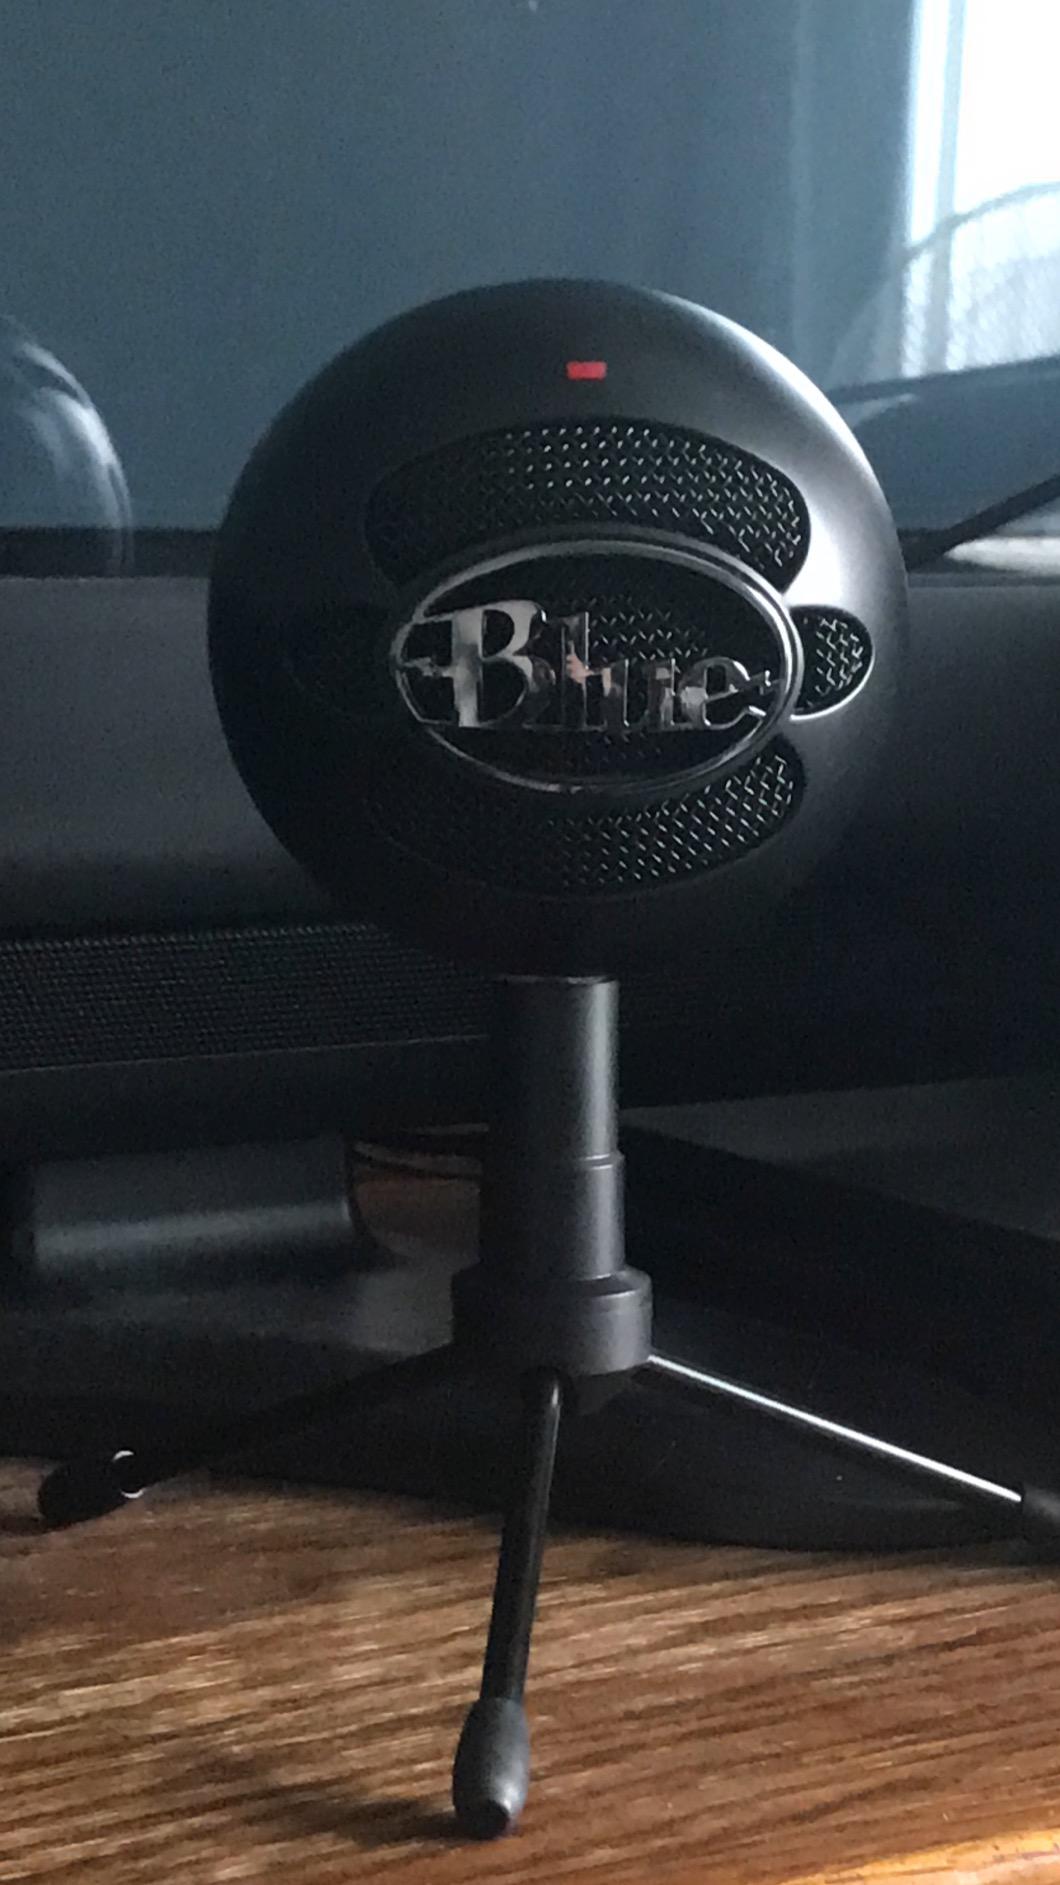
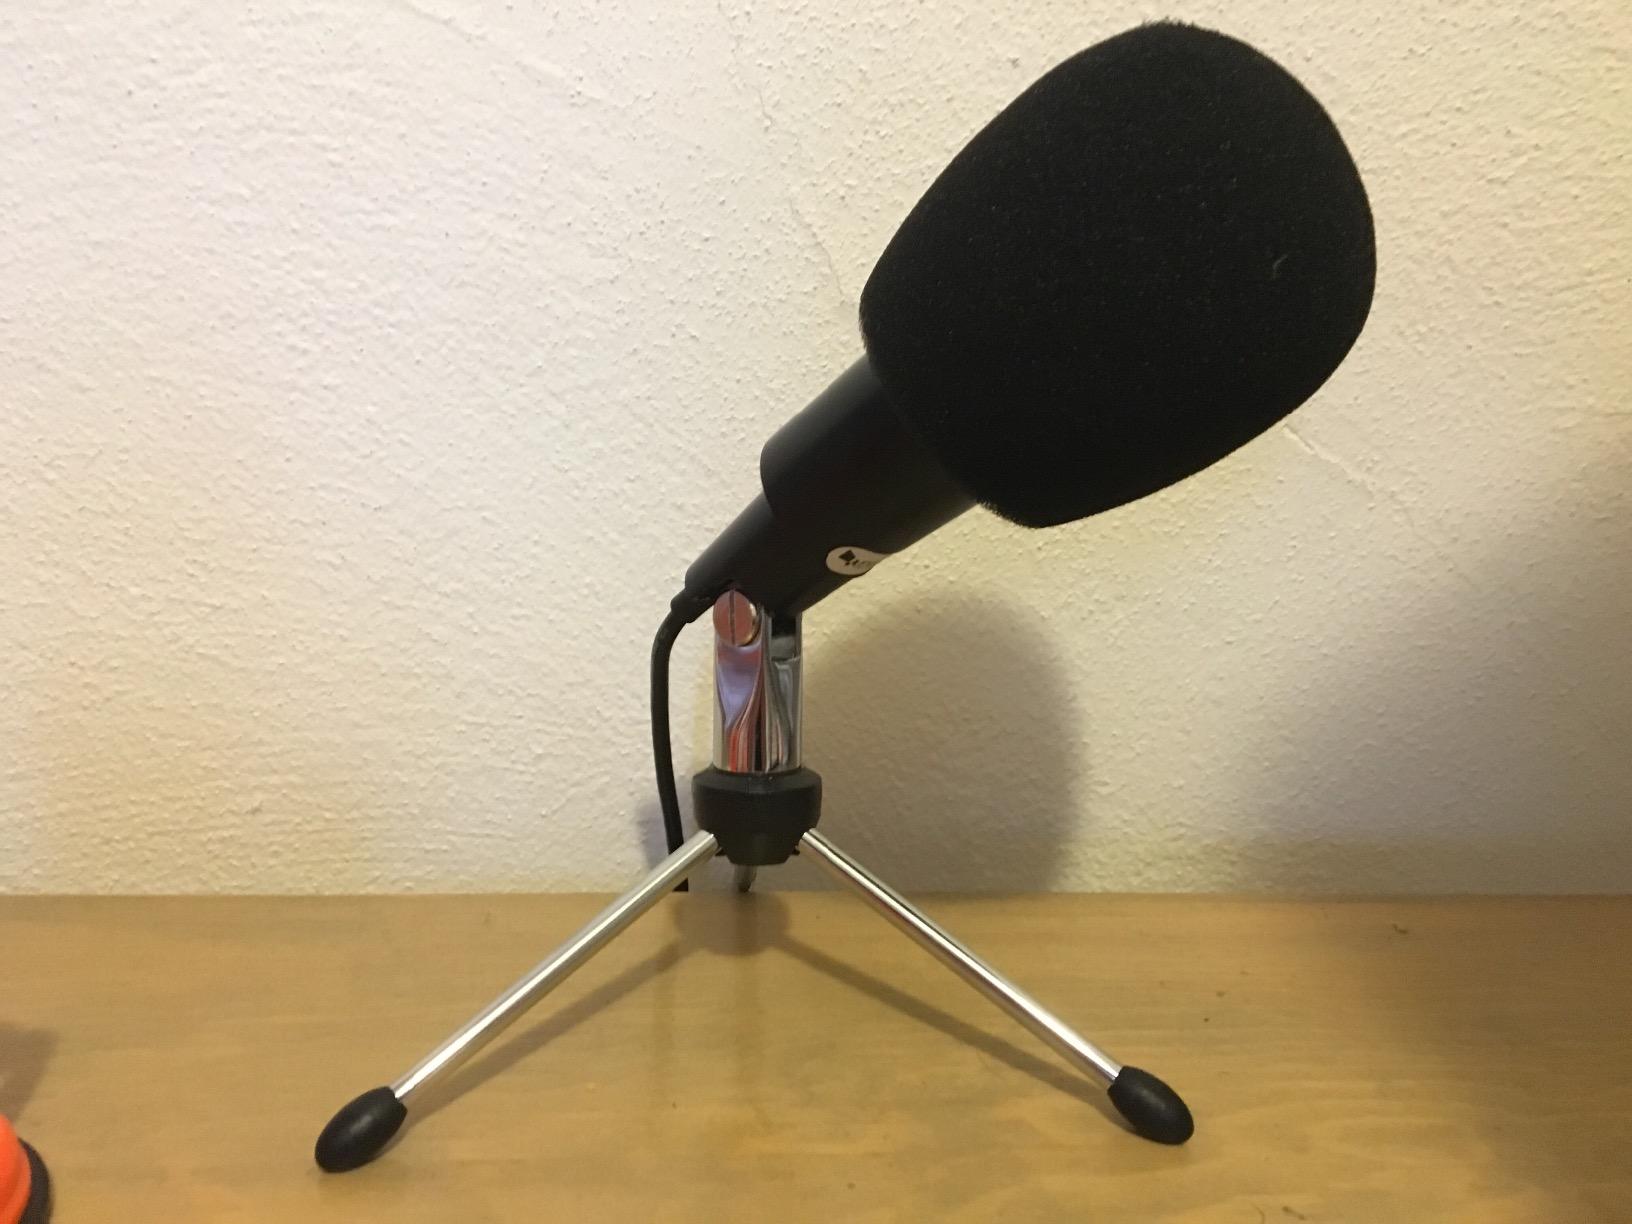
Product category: microphone
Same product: no